Taytay, Rizal

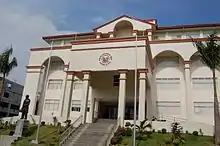
New municipal hall

The municipality is governed by a municipal mayor designated as its local chief executive and by a municipal council as its legislative body in accordance with the Local Government Code. The mayor, vice mayor, and the councilors are elected directly by the people through an election which is being held every three years.